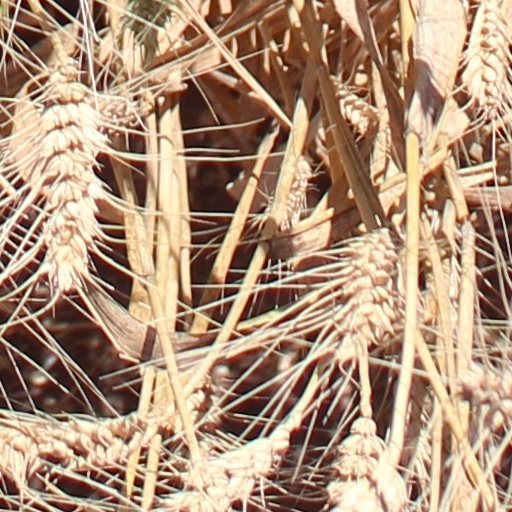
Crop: wheat